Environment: real
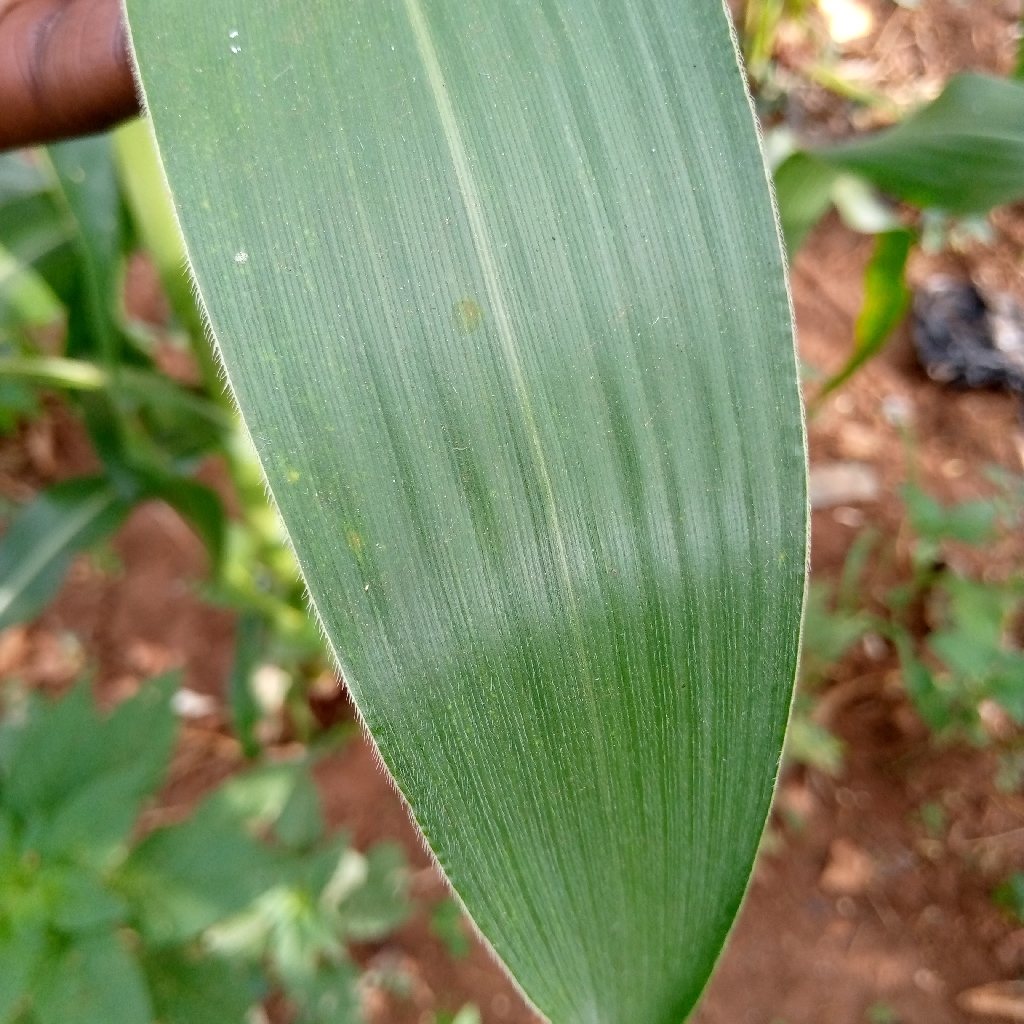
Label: healthy